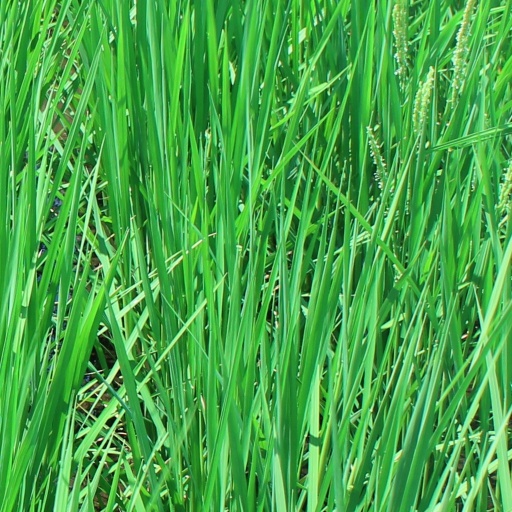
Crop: rice